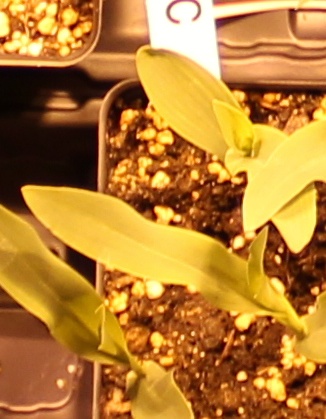
Label: Corn